Cavour, Piedmont

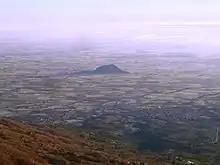
Rocca di Cavour from Rucas

Its ancient Roman name was "Caburrum" or "Forum Vibii". Cavour lies on the north side of a huge isolated mass of granite (the "Rocca di Cavour") which rises from the plain. On the summit was the Roman village, which belonged to the province of the Alpes Cottiae. There are some ruins of medieval fortifications.